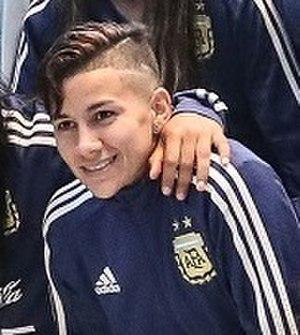
Flavia Lorena Benítez, née le 3 décembre 1998 à Luis Guillón, est une joueuse argentine de football et de futsal. Avec l’équipe d'Argentine, elle participe à la Coupe du monde féminine de football 2019.